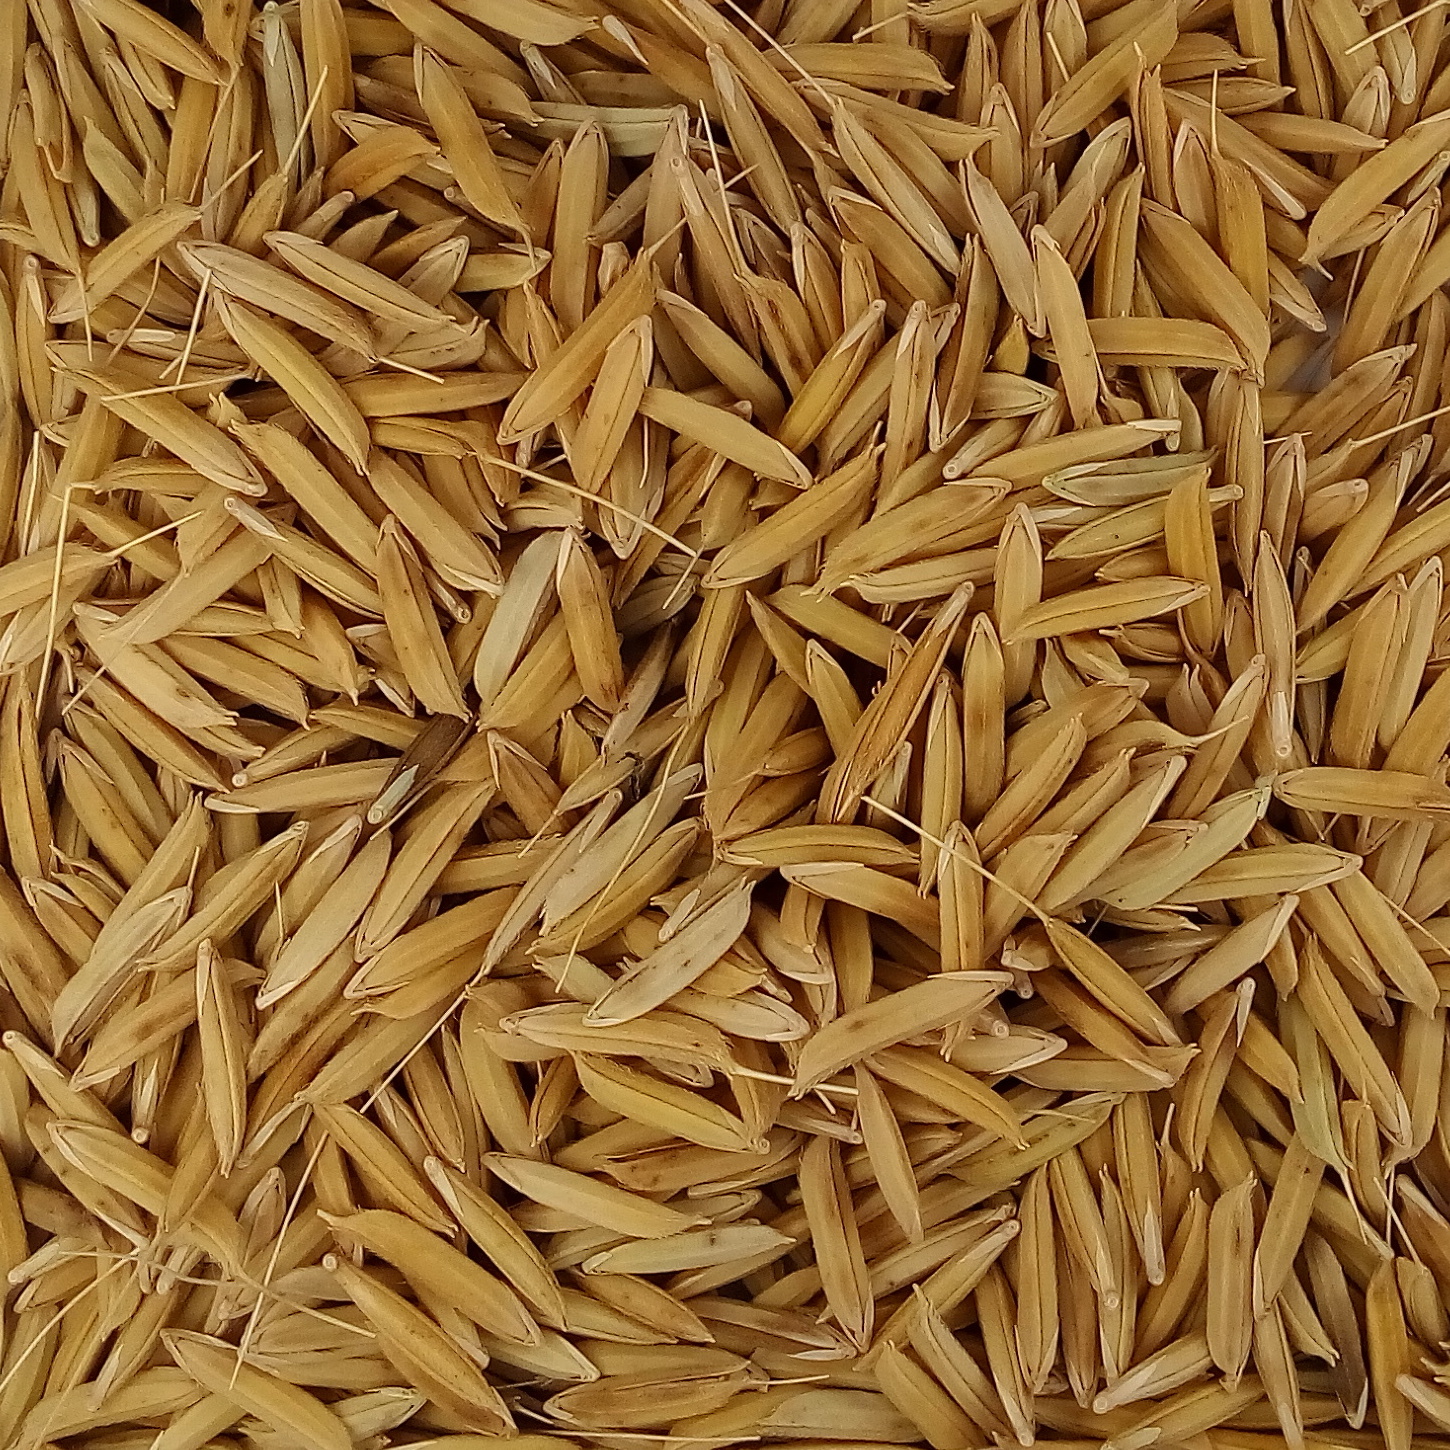
Rice seed variety: 1728